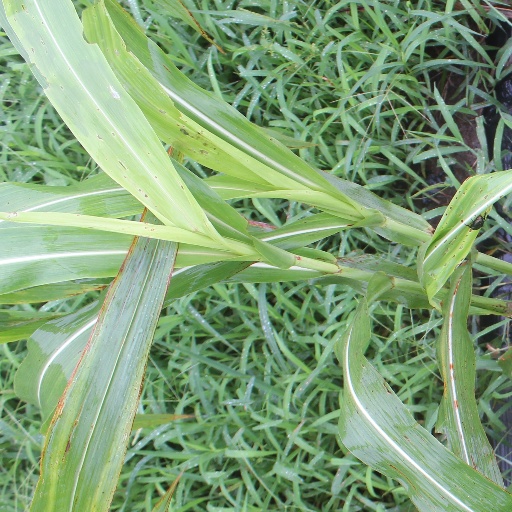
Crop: sorghum